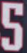
Number: 5